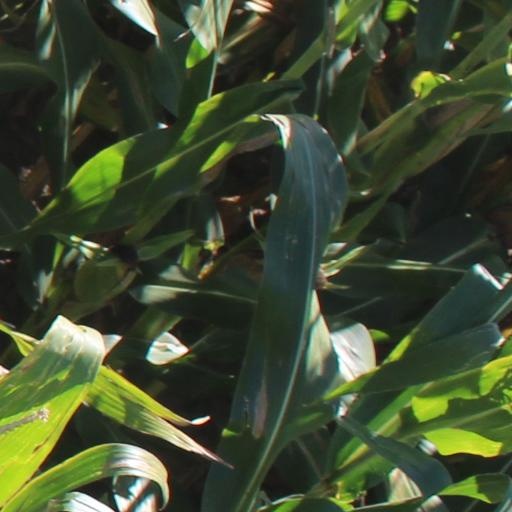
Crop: maize; corn